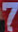
Number: 7